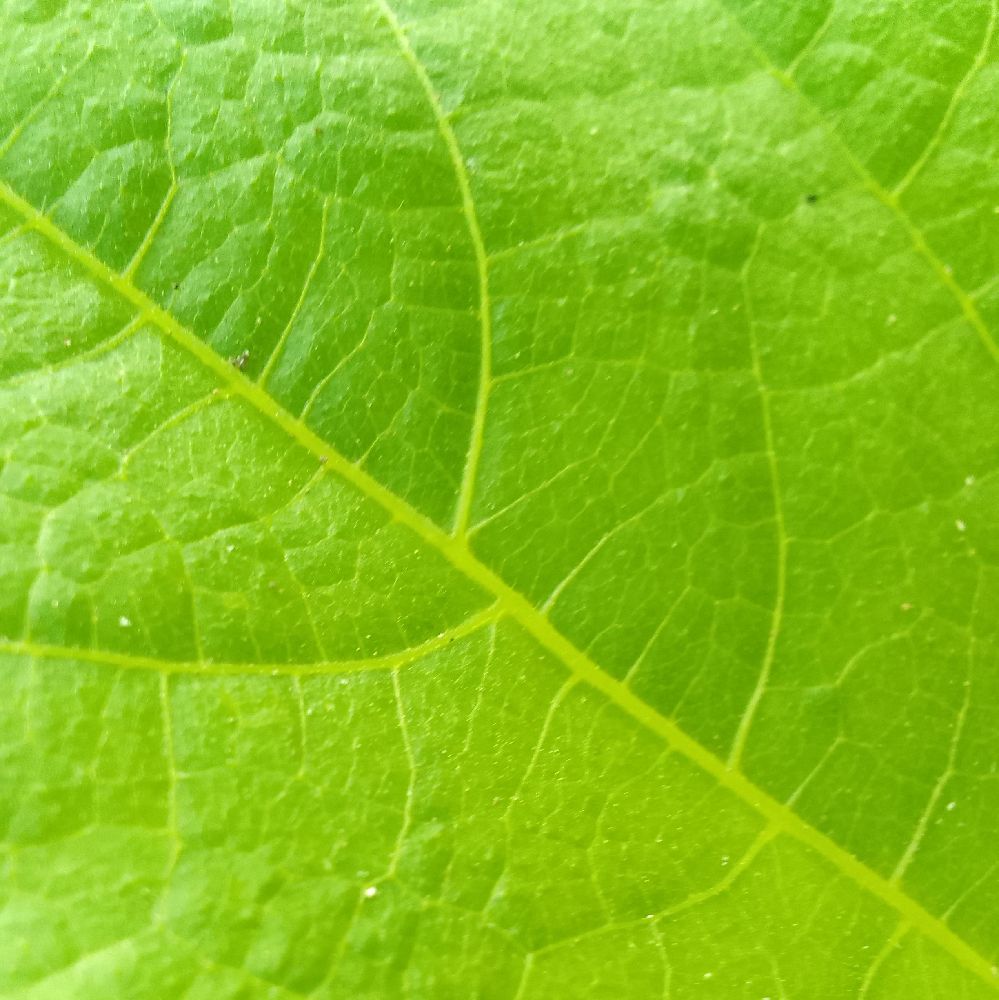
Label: healthy